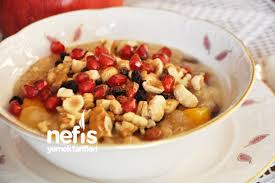
Yemek: asure